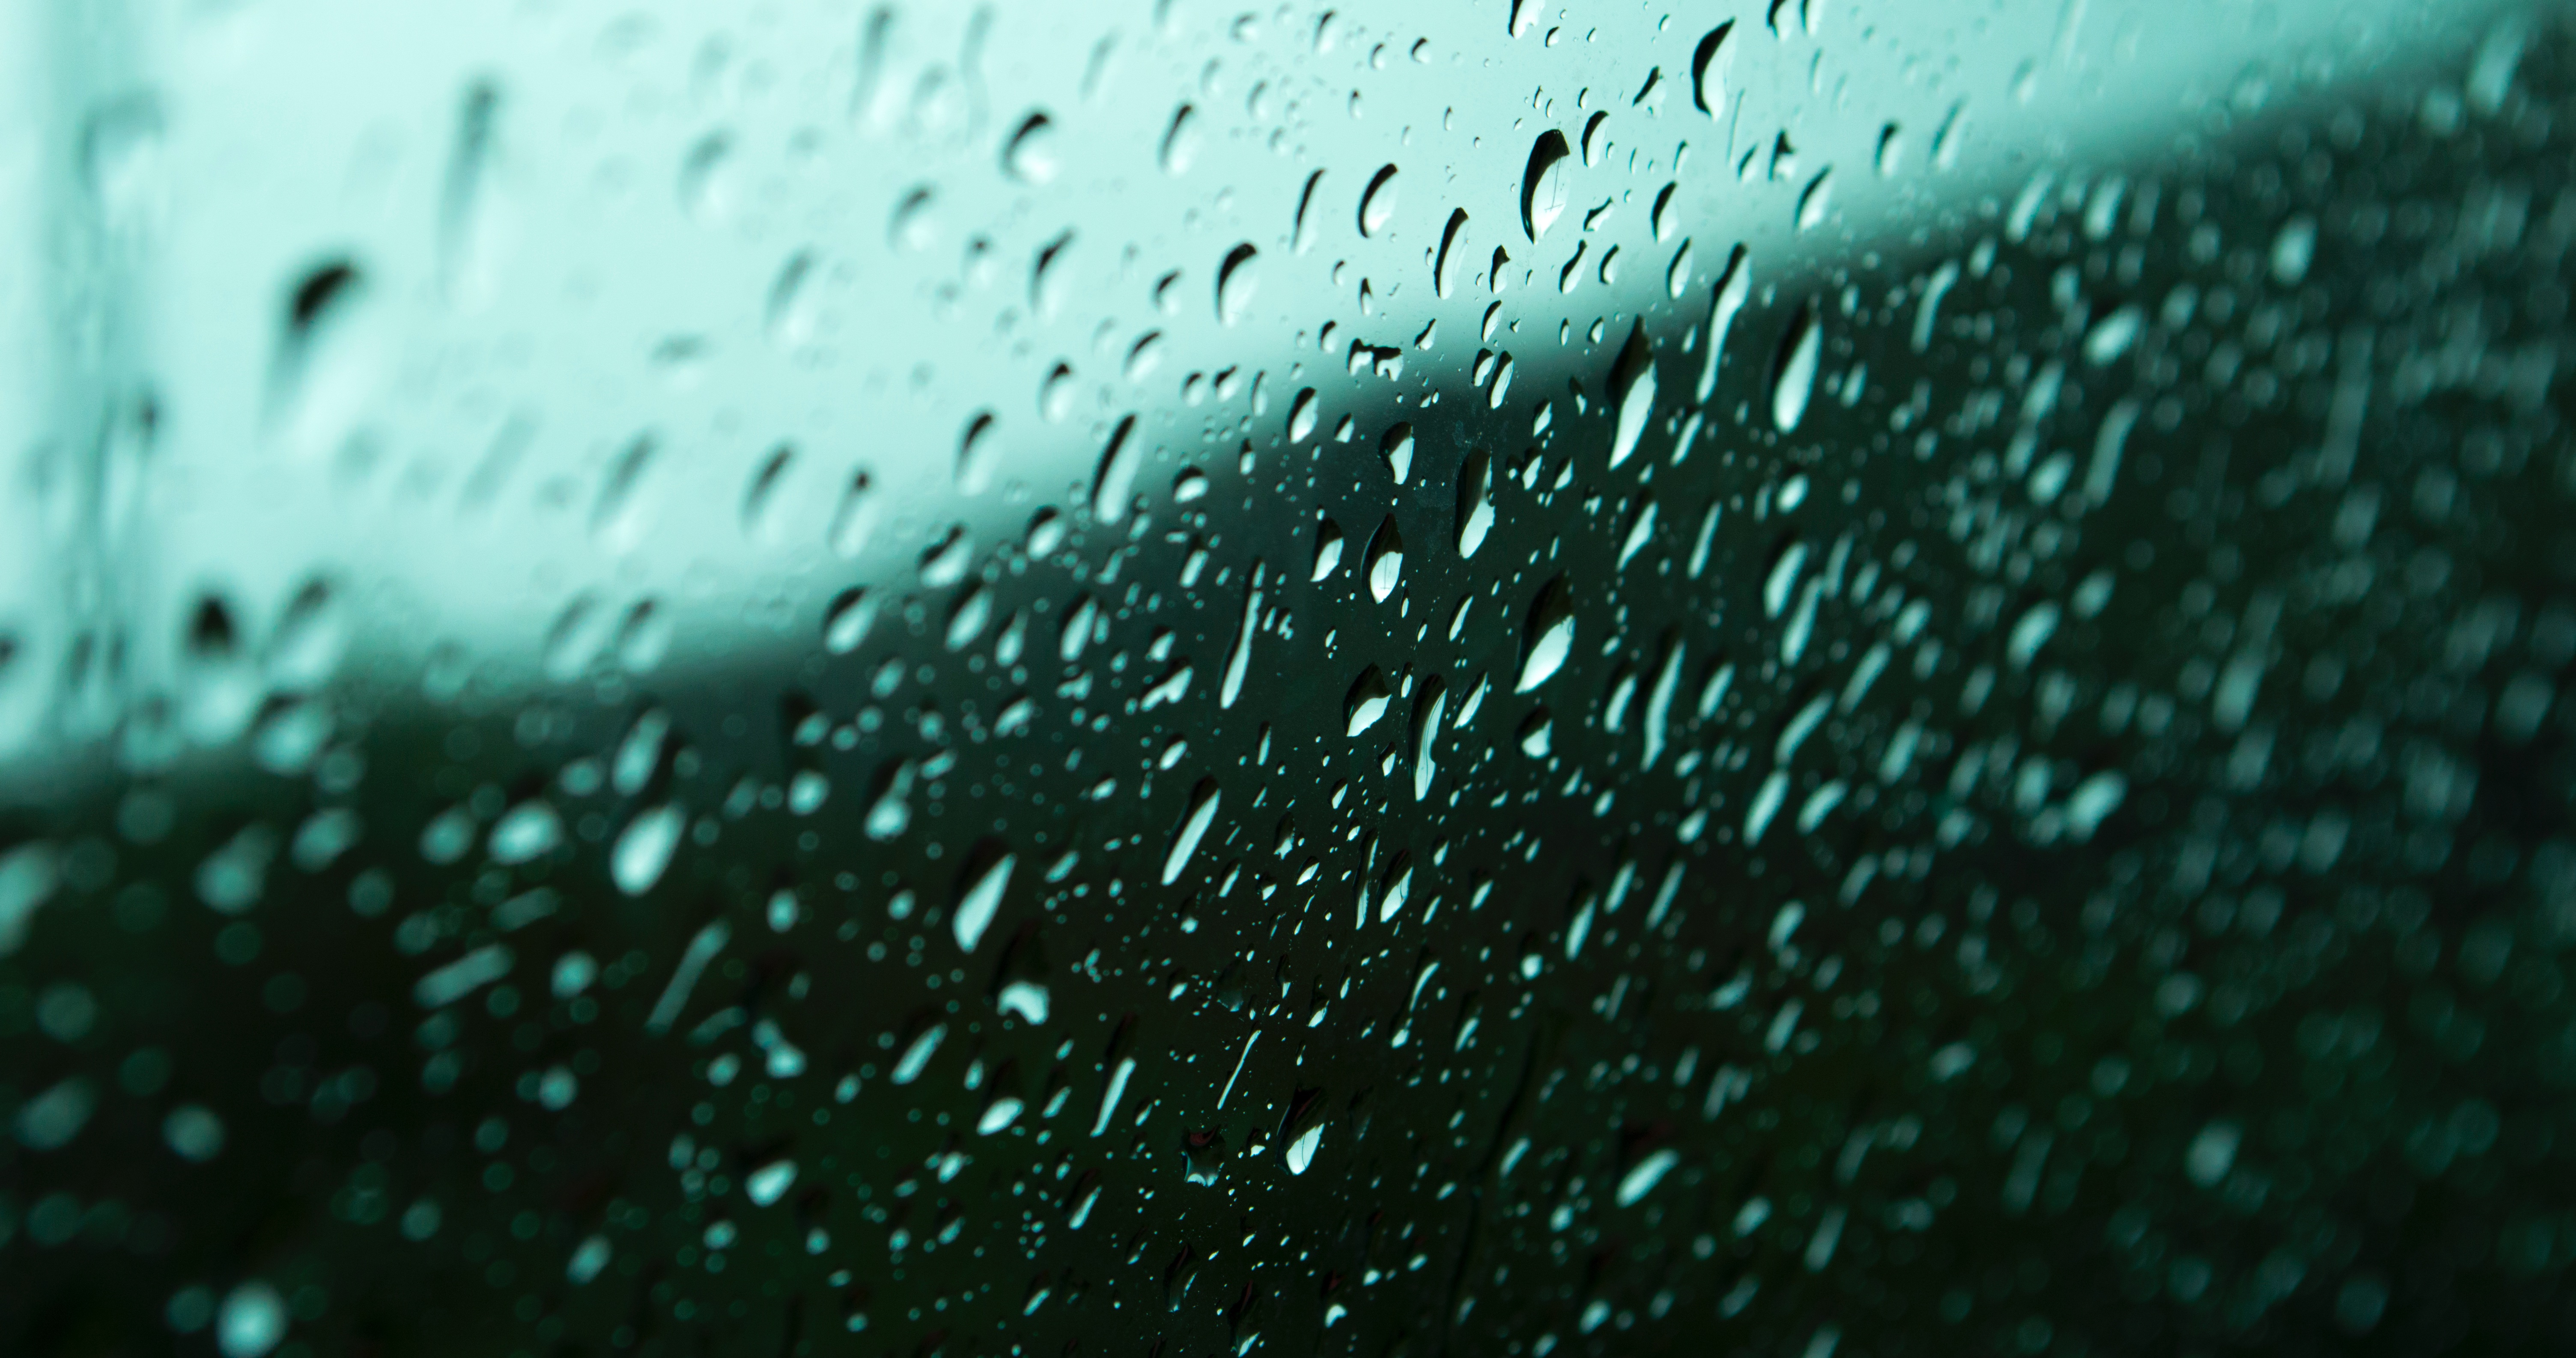
drop, black and white, texture, rain, green, weather, soil, blue, monochrome, close up, freezing, macro photography, computer wallpaper